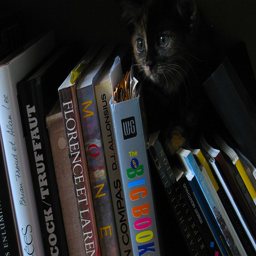
A cat looking worryingly sitting on some books.
A calico kitty cat laying on top of several books on a bookshelf.
A cat sitting on top of a book top of a shelf filled with books.
A dark cat is peering out from a darkened area behind books.
A cat hiding between some books on a desk.